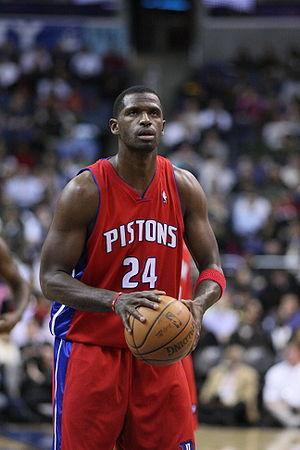
Antonio McDyess est un ancien joueur américain de basket-ball, dont le dernier club NBA dans lequel il ait évolué sont les Spurs de San Antonio.